Canon EOS-1 (camera series)

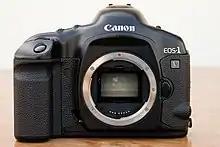
The Canon EOS-1V, released in 2000.

In 1989, Canon released a single lens reflex camera, the EOS-1. It utilized new technologies not found in the earlier EOS-650, in a professional level body, of which, many of its unique, distinctive characteristics are still found today in more recent versions of its series. Numerous accessories were also available to boost performance and battery life.